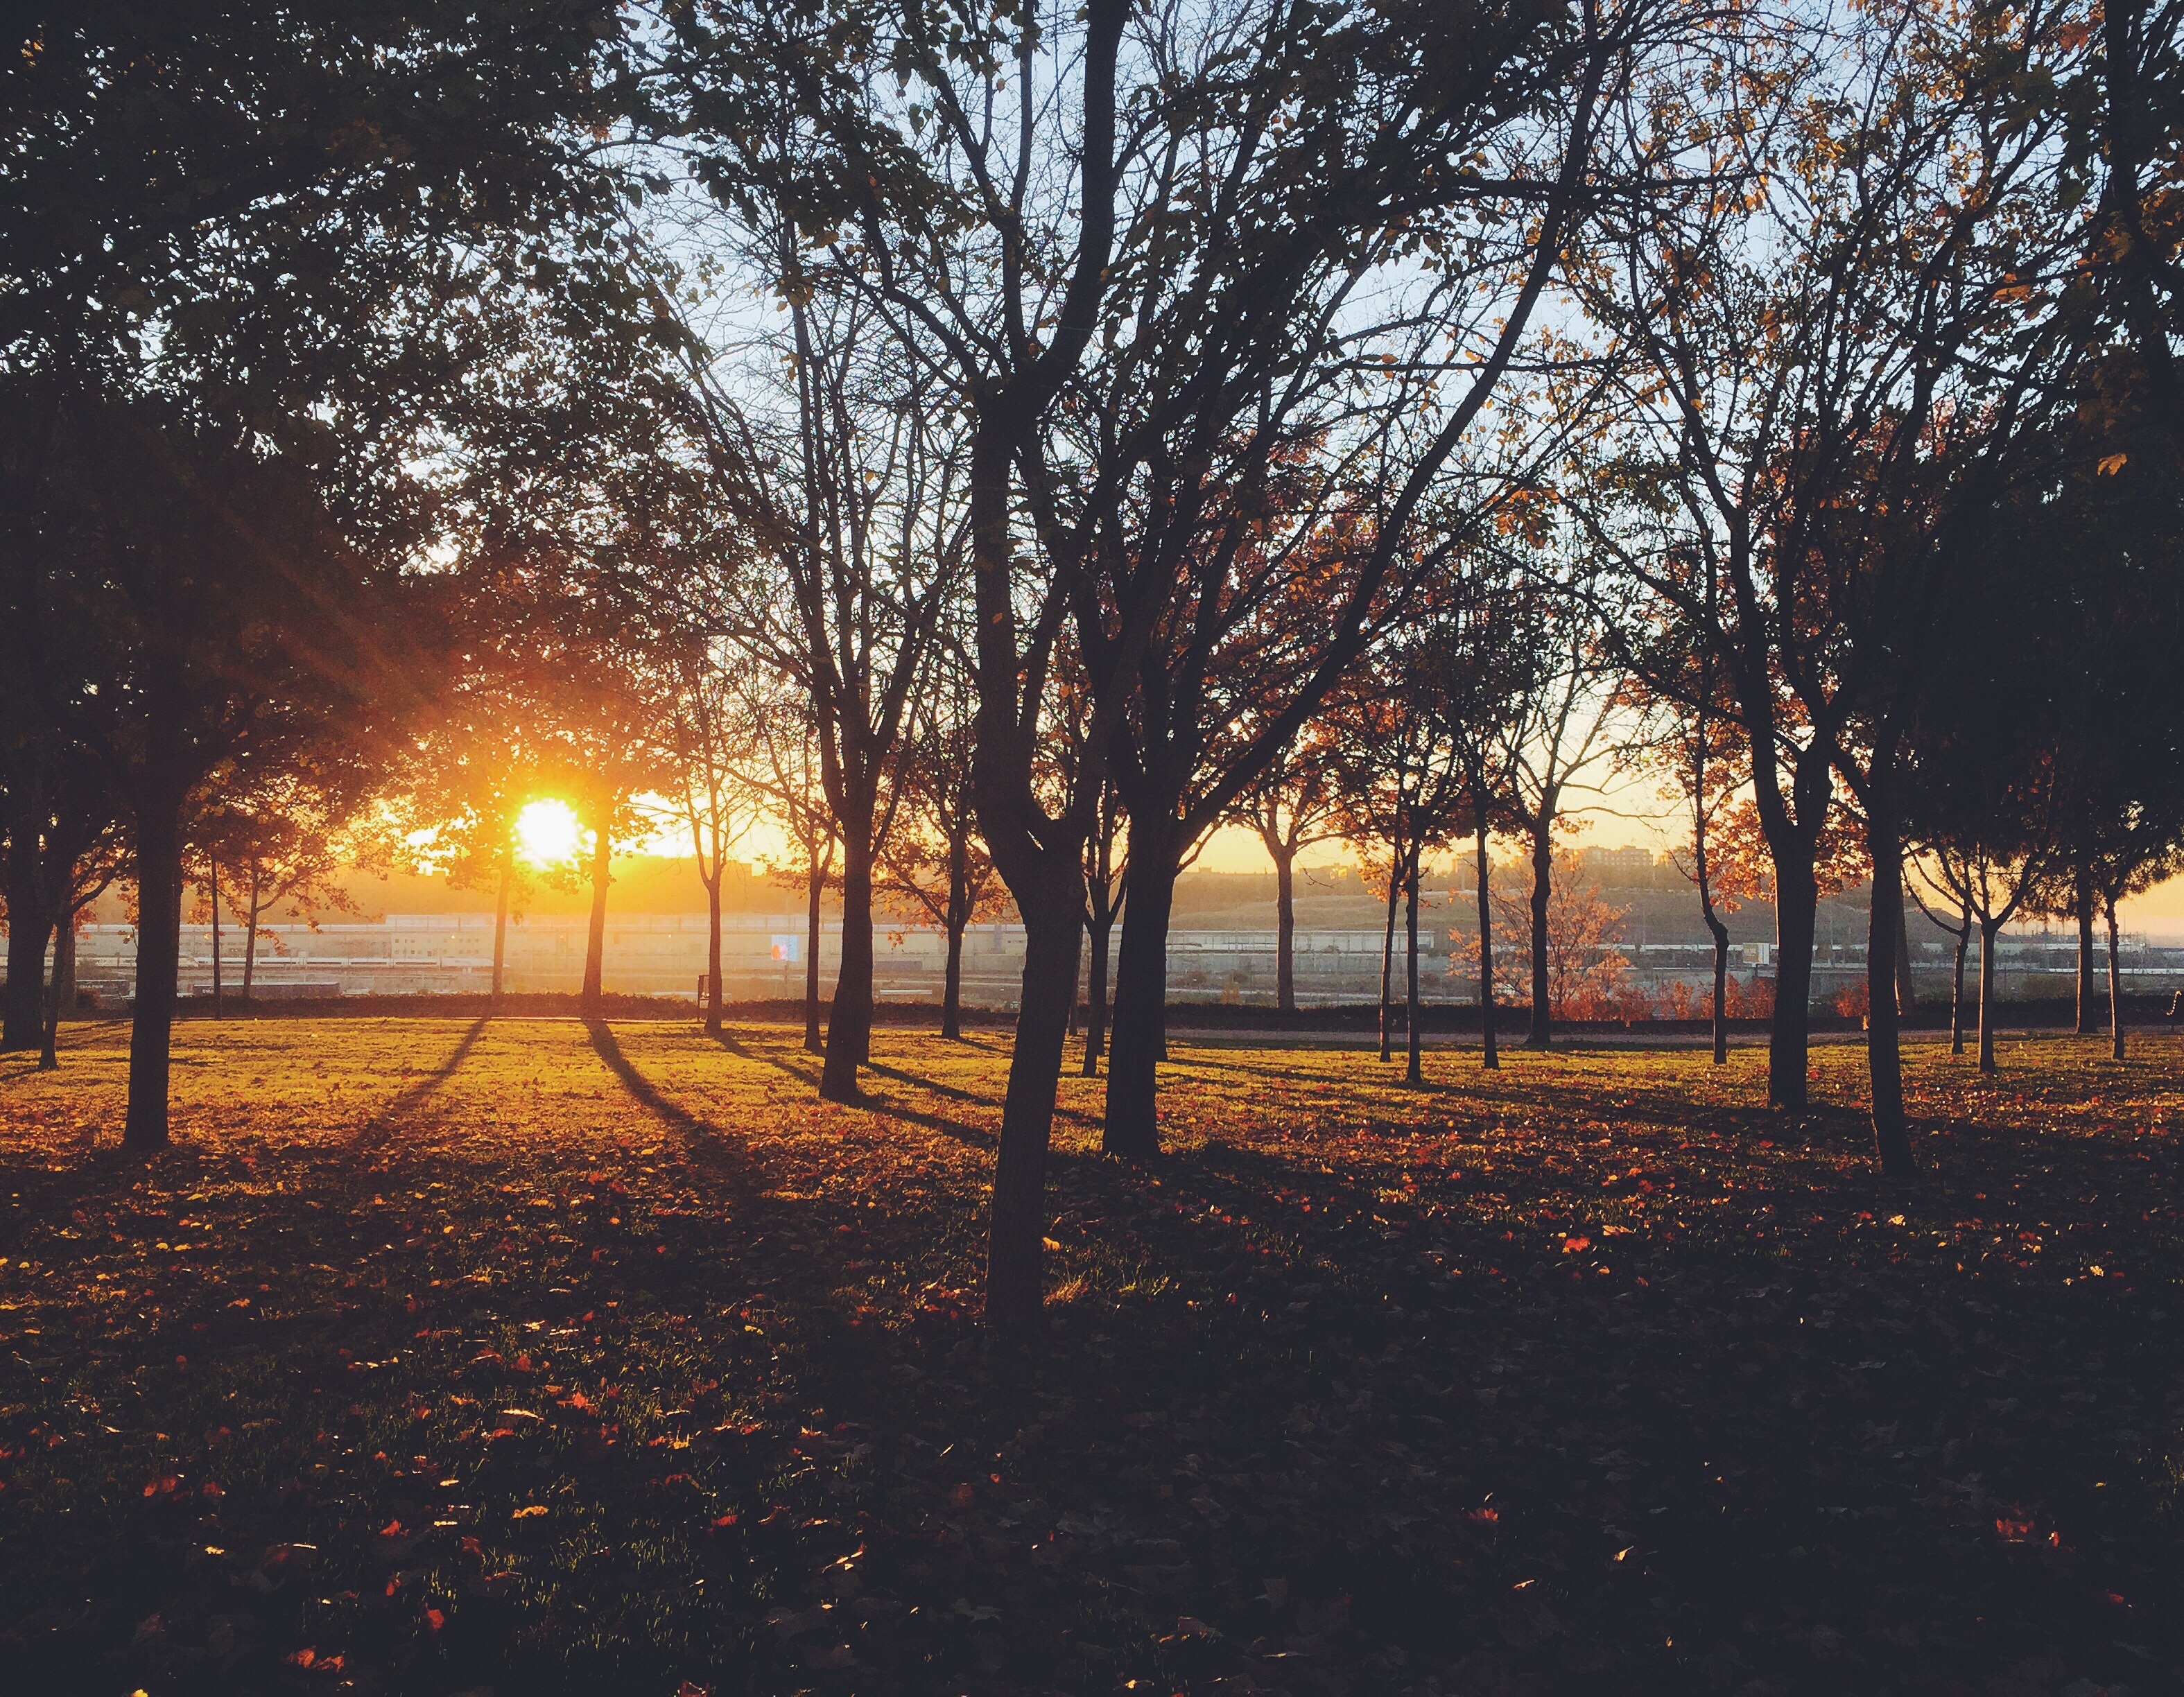
tree, branch, light, plant, sun, sunrise, sunset, night, sunlight, morning, leaf, dawn, dusk, evening, autumn, season, atmospheric phenomenon, woody plant